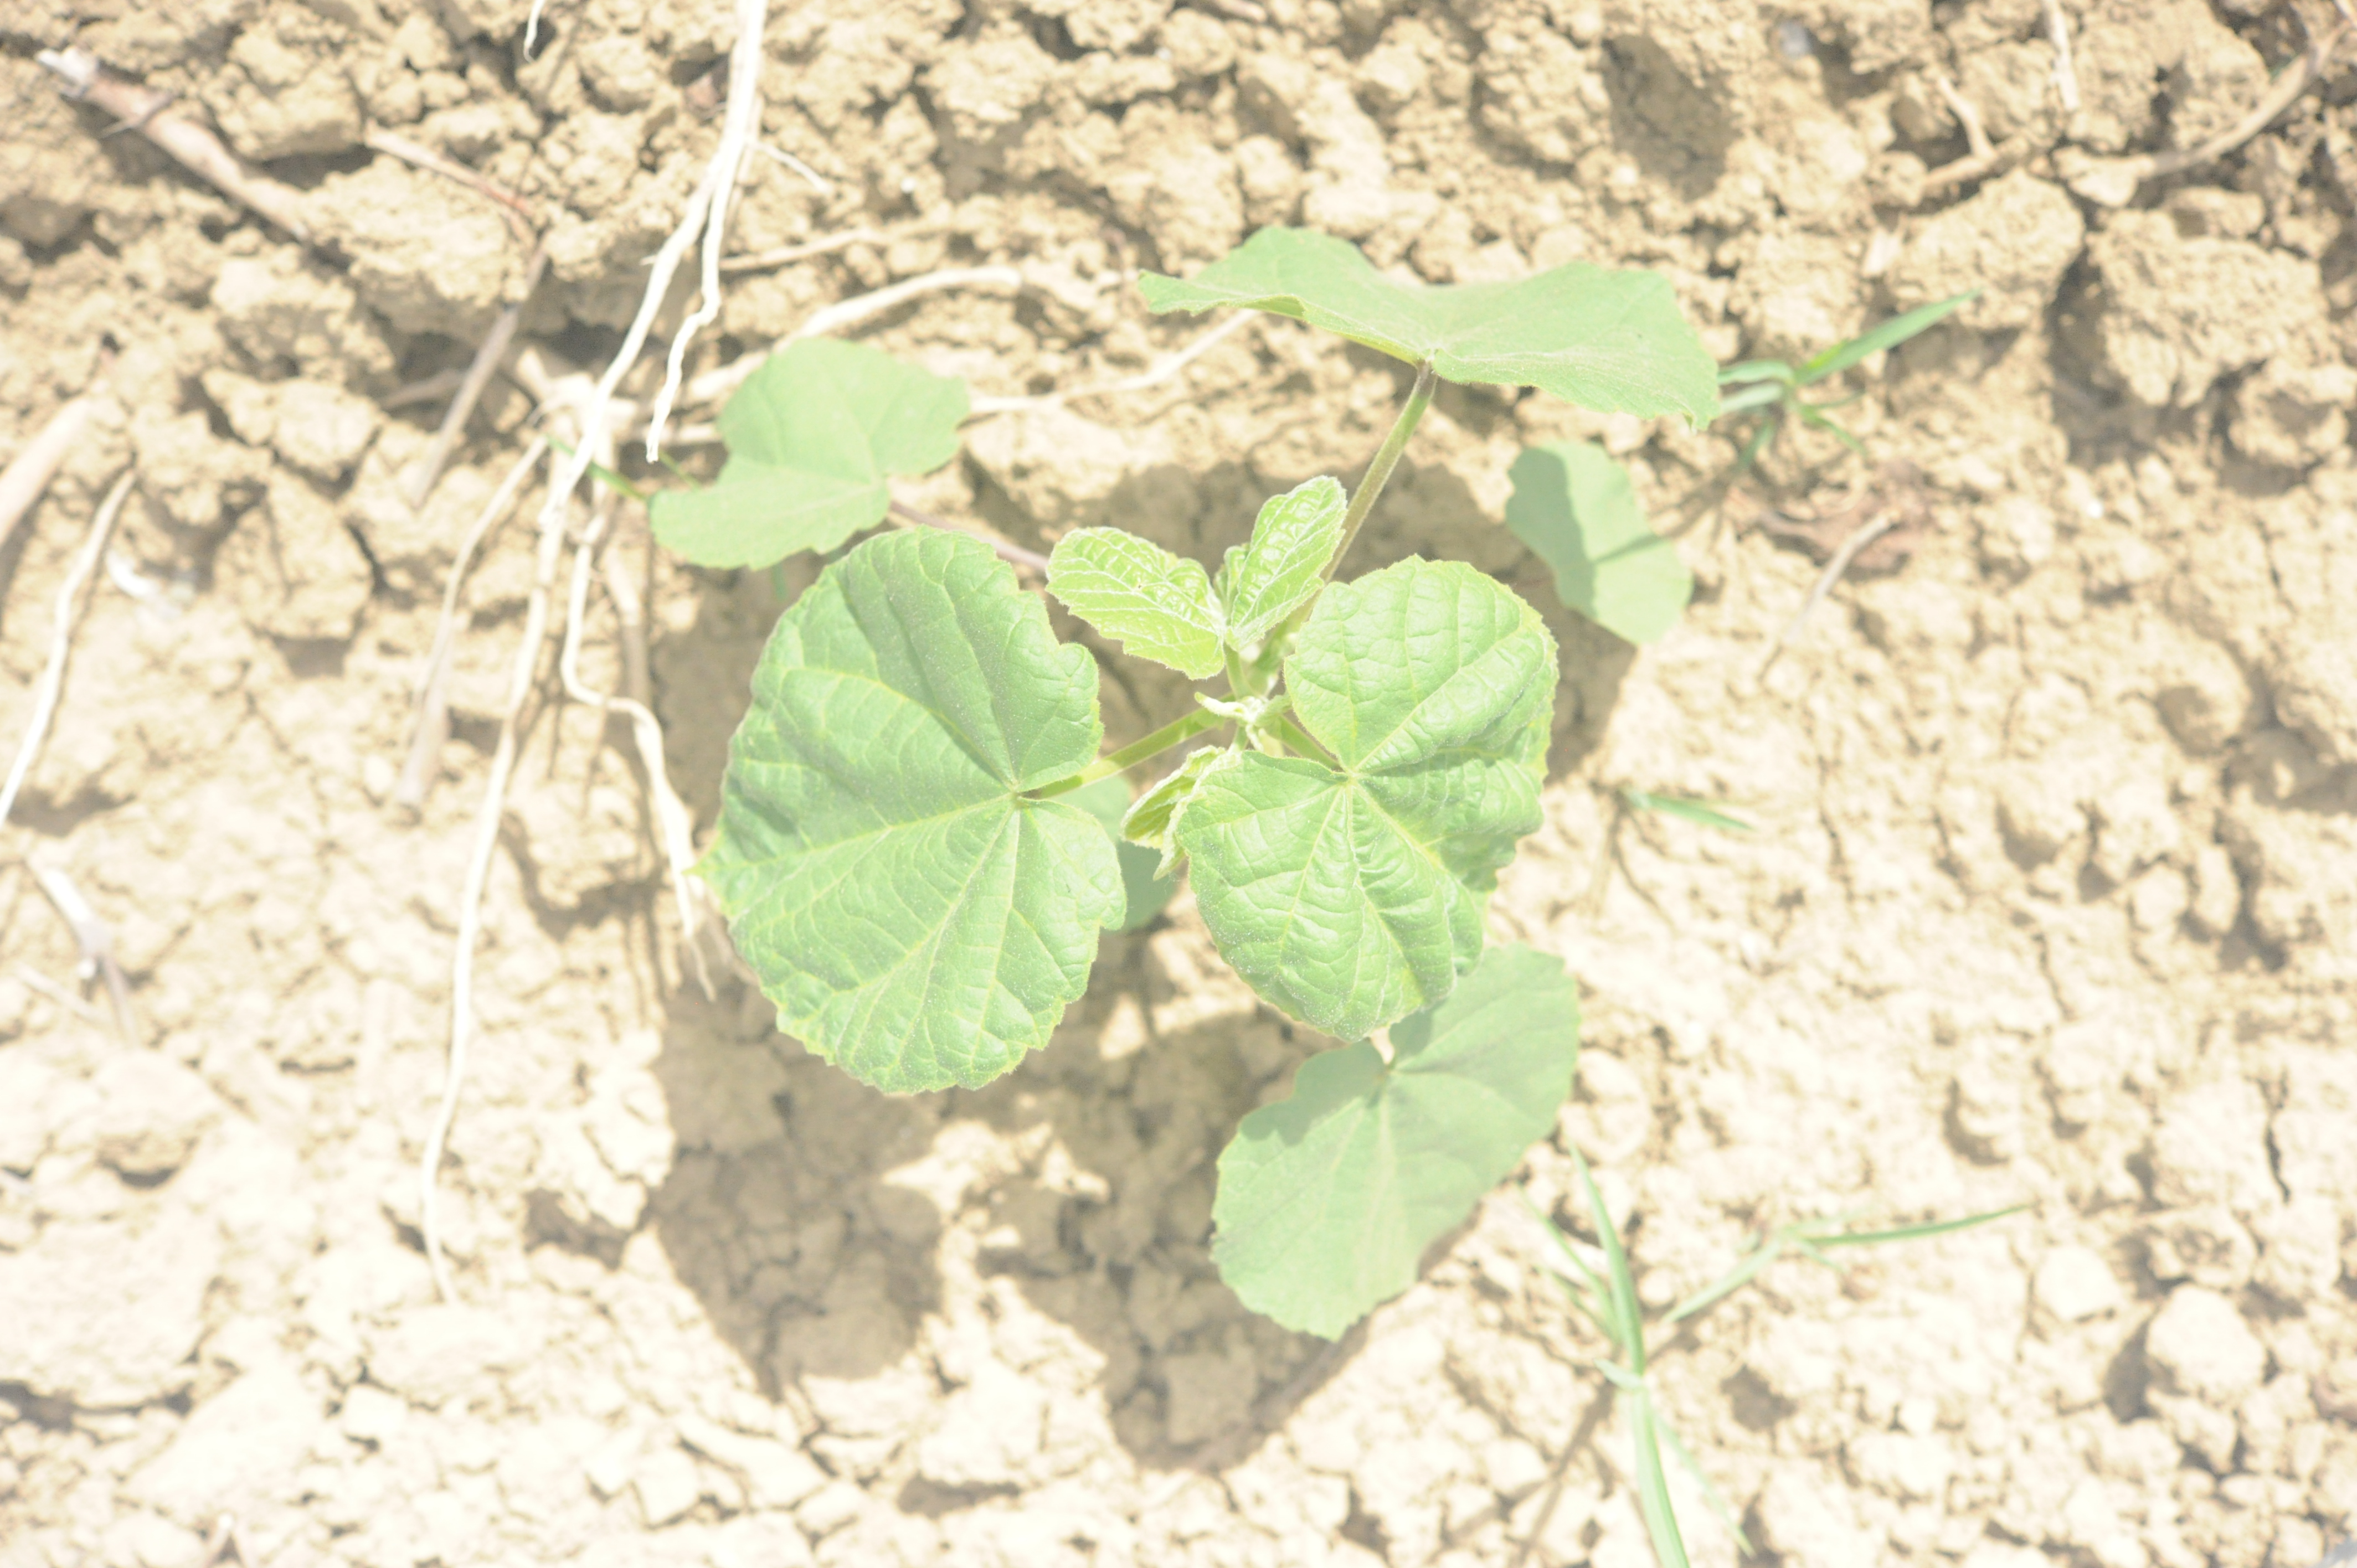
Label: velvet_leaf